Hurst v Picture Theatres Ltd

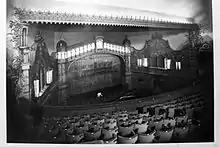

Hurst v Picture Theatres Ltd [1915] 1 KB 1 is an English land law case, concerning licences "in" land, specifically ticketed events. The appeal court confirmed that there is no right, based on e.g. land owner's discretion as to determining trespassers, to remove the attendee if the venue operator is mistaken as to the attendee's right to attend.